Thomas C. Anderson

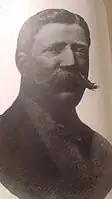

Thomas Anderson (1858–1931) was a political boss and state legislator, and the unofficial "mayor" of Storyville in New Orleans, Louisiana.